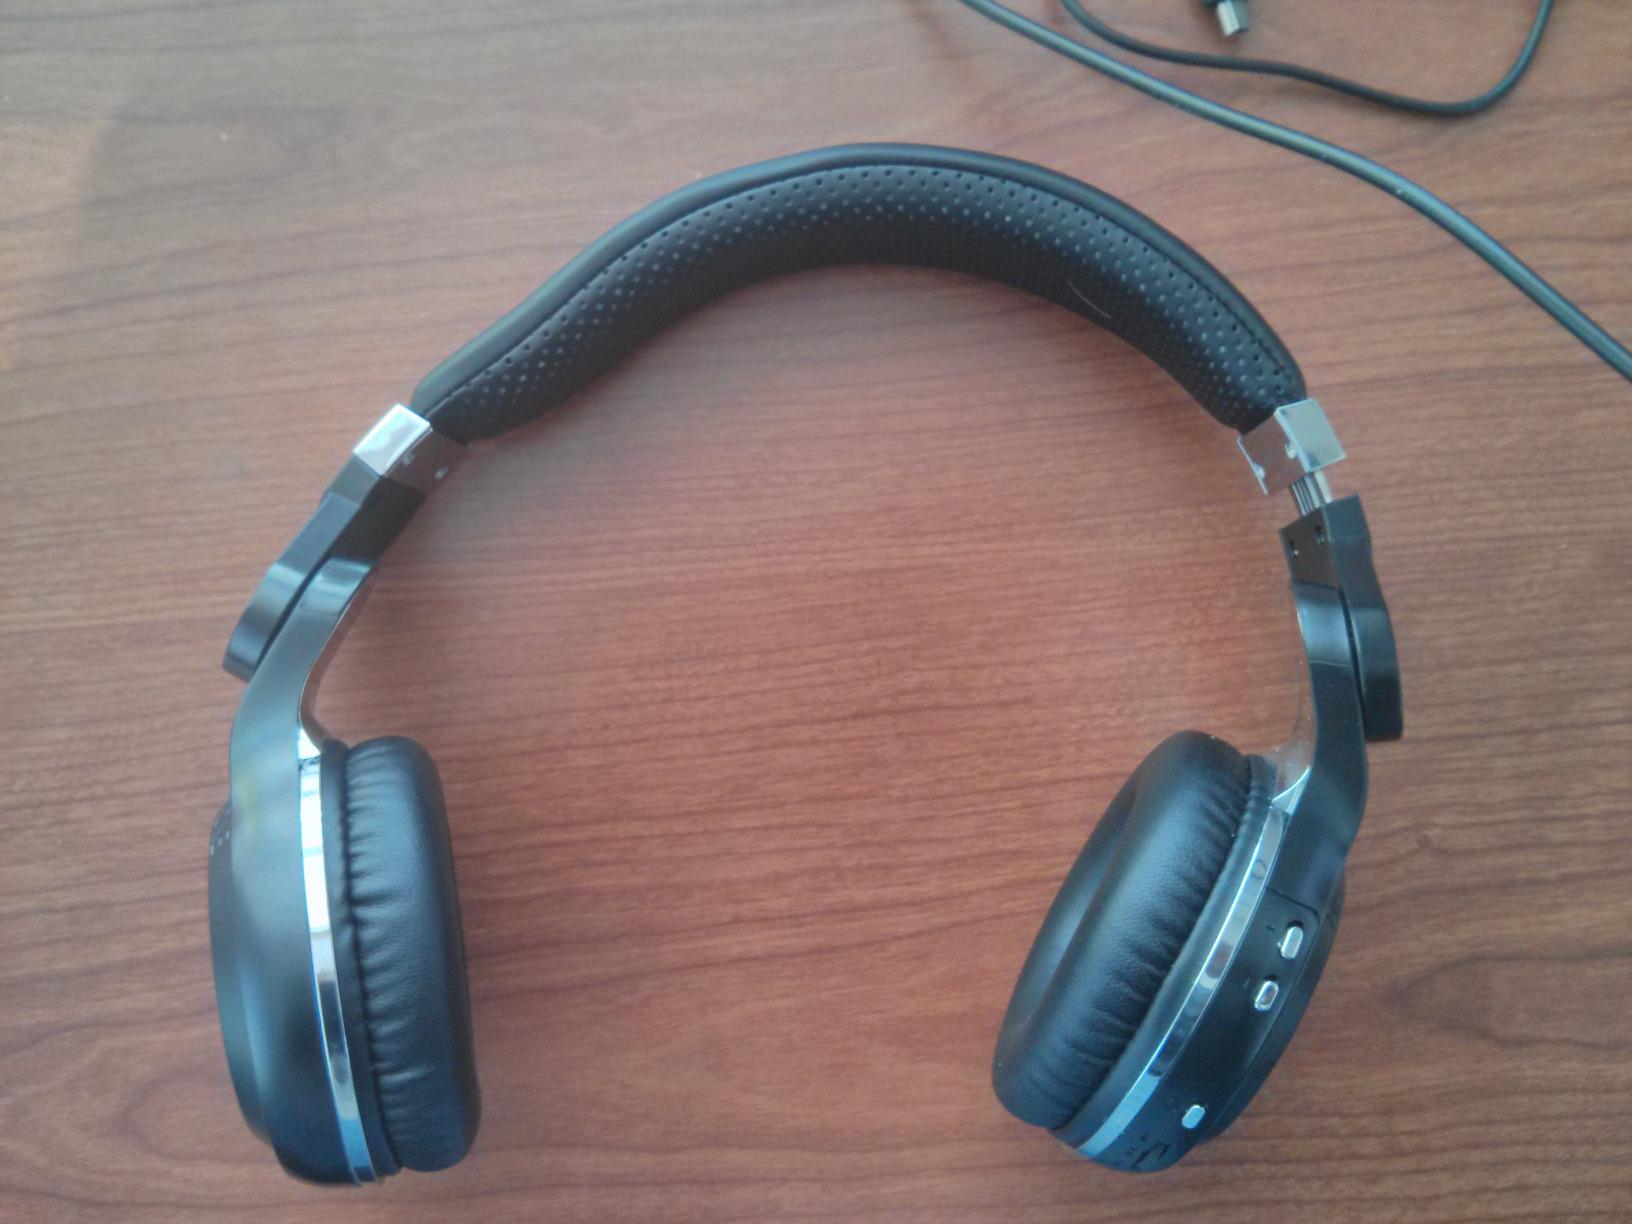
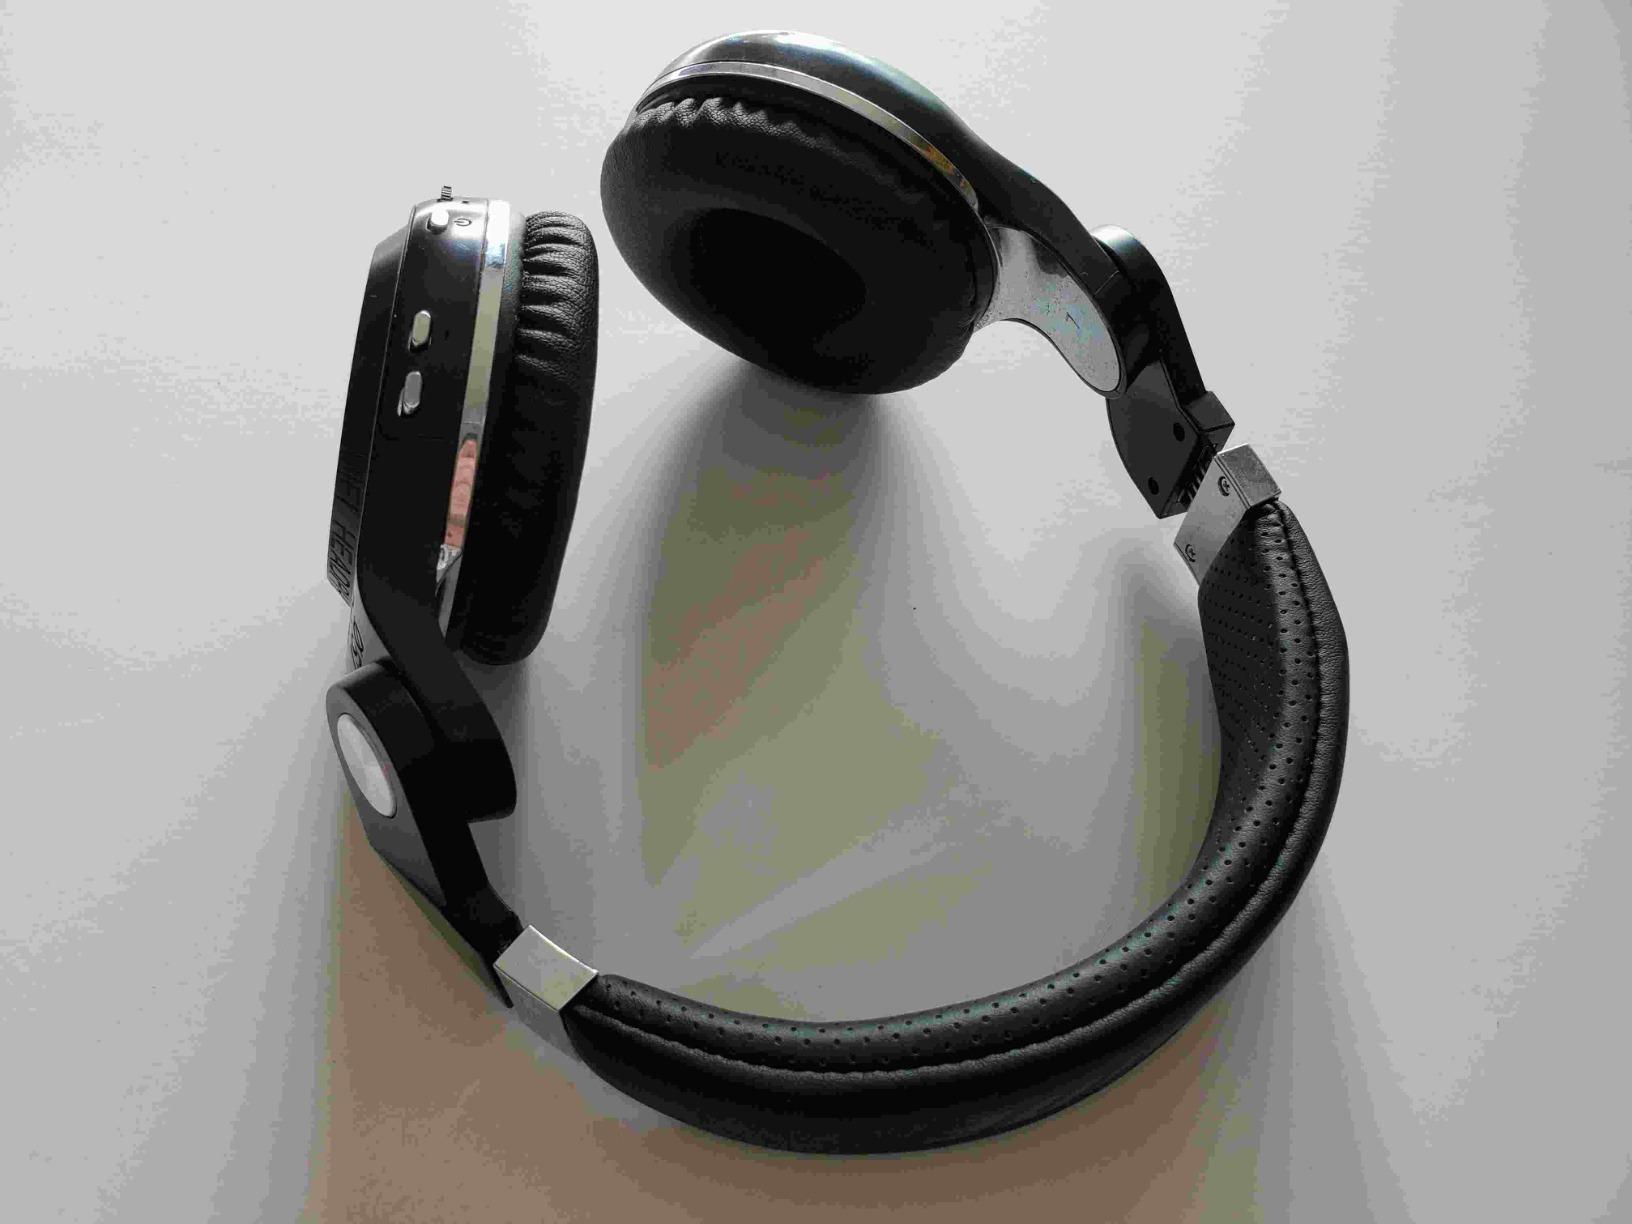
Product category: headphones
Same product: yes